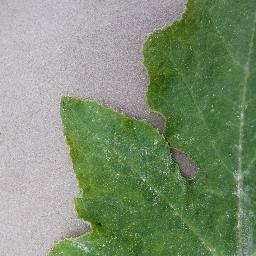
Label: Squash___Powdery_mildew